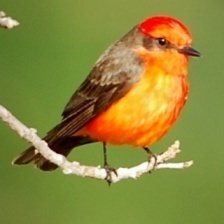
Species: VERMILION FLYCATHER
Scientific name: PYROCEPHALUS OBSCURUS